Alejandro Valverde

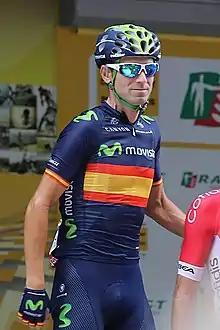
Valverde at the 2015 Tour de France.

As in 2012, Valverde won the overall classification of the Vuelta a Andalucía in 2013, where he also won the points classification in the race. Valverde continued showing some good form after finishing with podium places in the Vuelta a Murcia, the Amstel Gold Race and in Liège–Bastogne–Liège. After having a decent spring campaign, Valverde aimed for a podium finish in the Tour de France. Valverde started the Tour in good form after finishing third in Ax3 Domaines behind Chris Froome and Richie Porte. However, the next day, Porte lost over 15 minutes which moved Valverde into second overall right before the tour left the Pyrenees. On Stage 13, Valverde lost almost 10 minutes after getting a flat tyre. Despite a very hard pursuit, the high crosswinds and the pace of the peloton prevented him and his teammates from catching back. They ended up with the second group at the finish causing him to slip out of the top ten. Despite losing his second position, Valverde managed to do well in the Alps which moved him back into the top ten of the overall standings, finishing 8th overall.